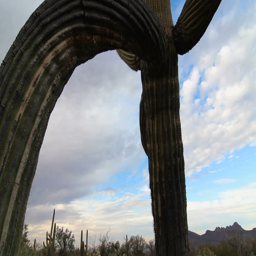
giant saguaro cactus , its long arms sweeping to the ground .